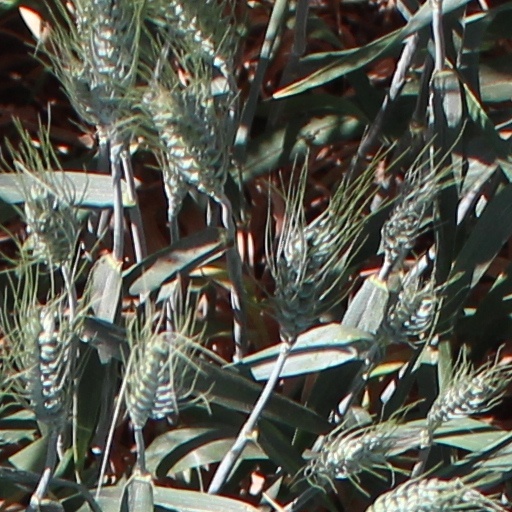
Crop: wheat